Gundagai railway station

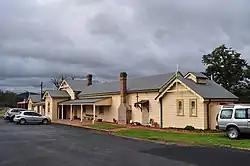

Gundagai railway station is a heritage-listed former railway station on the disused Tumut railway line at Gundagai, New South Wales, Australia. It was designed by John Whitton. The property was added to the New South Wales State Heritage Register on 2 April 1999.